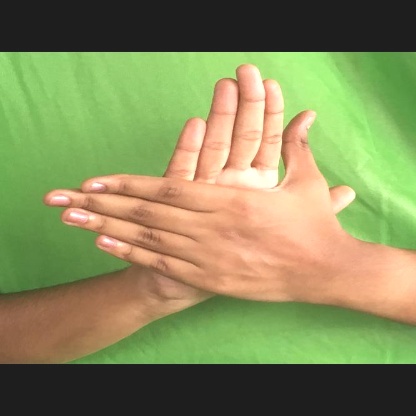
Mudra: Chakra